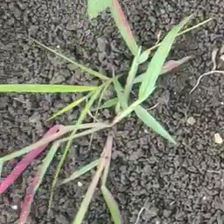
Weed species: Digitaria_SP_(Digitaria Sanguinalis )